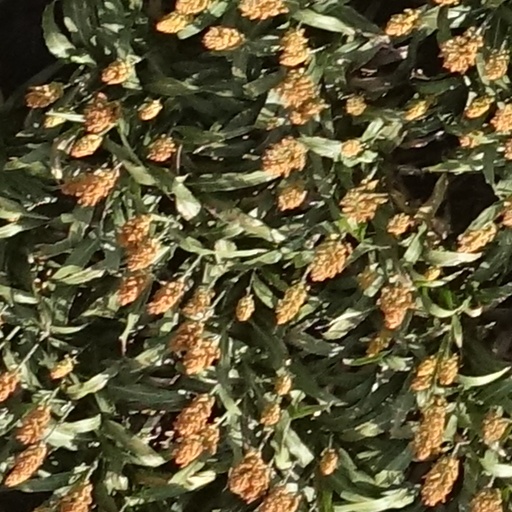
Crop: sorghum